Tiffany and Company Building

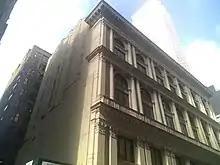
The eastern and northern frontages as seen in 2021

In 1977, Sun Myung Moon of the Unification Church bought the Tiffany & Co. Building for a reported $2.4 million. The Tiffany & Co. Building was added to the National Register of Historic Places (NRHP) as a National Historic Landmark on June 2, 1978. The church promised to restore the Tiffany Building into offices for its daily newspaper, "The News World". Within four years, the building had an estimated value of $4.3 million, and it housed the English and Spanish editions of the church's daily newspapers. The "New York City Tribune", a subsidiary of "The News World", was formed in 1983 and also had its offices in the Tiffany Building. "Noticias del Mundo", a newspaper also run by the Unification Church, took some office space as well. The Unification Church planned to eventually restore the Tiffany Building, but it did not conduct any work in the decade after it purchased the building.